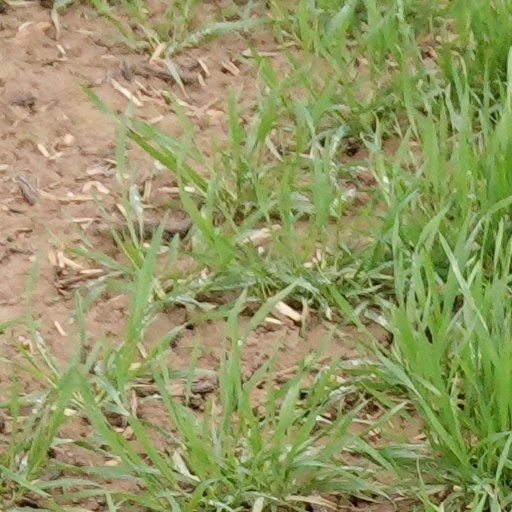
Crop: wheat